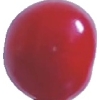
Label: cherry_sour